Edward Hyde, 3rd Earl of Clarendon

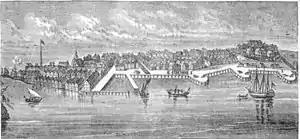
New York 1700

The Hyde family had close ties to the monarchy: Edward's grandfather, also named Edward, was the 1st Earl of Clarendon (1609–1674). He was born a commoner but became an important advisor to King Charles I (after 1641) and to Charles II (after 1651). He was best known for negotiating the Restoration of the English Monarchy in 1660 through a series of provisions known as the Clarendon Code. The same year Charles II regained the throne, Clarendon's daughter, Anne Hyde (1637–1671), married the new king's younger brother & heir, James, Duke of York. Meanwhile, Clarendon's eldest son, Henry, married into the Capells of Hadham, one of the richest families in England. Edward's aunt Anne, Duchess of York was the mother of two English Queens, Mary II and Anne.